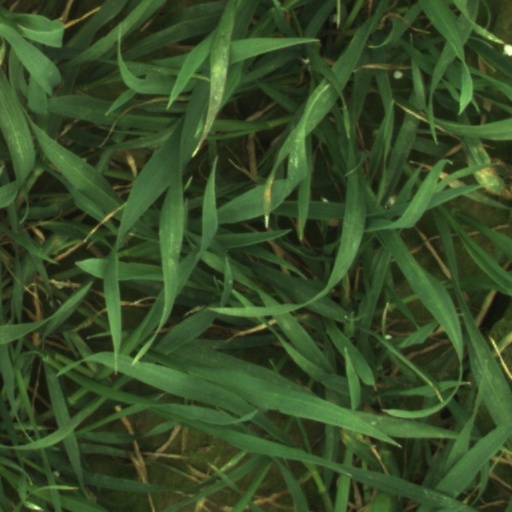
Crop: wheat